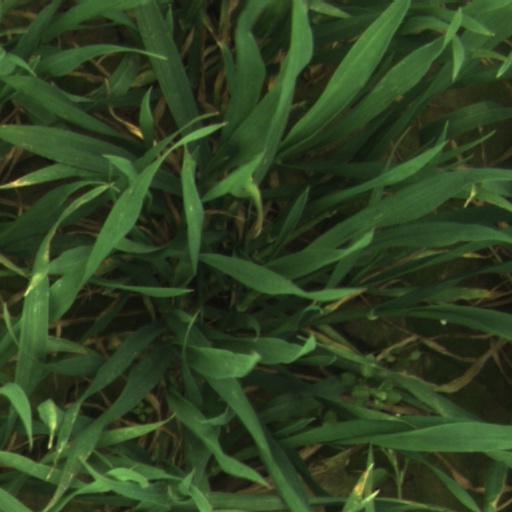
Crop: wheat